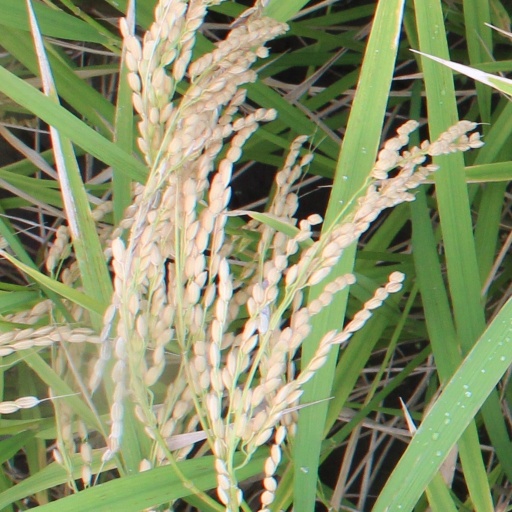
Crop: rice